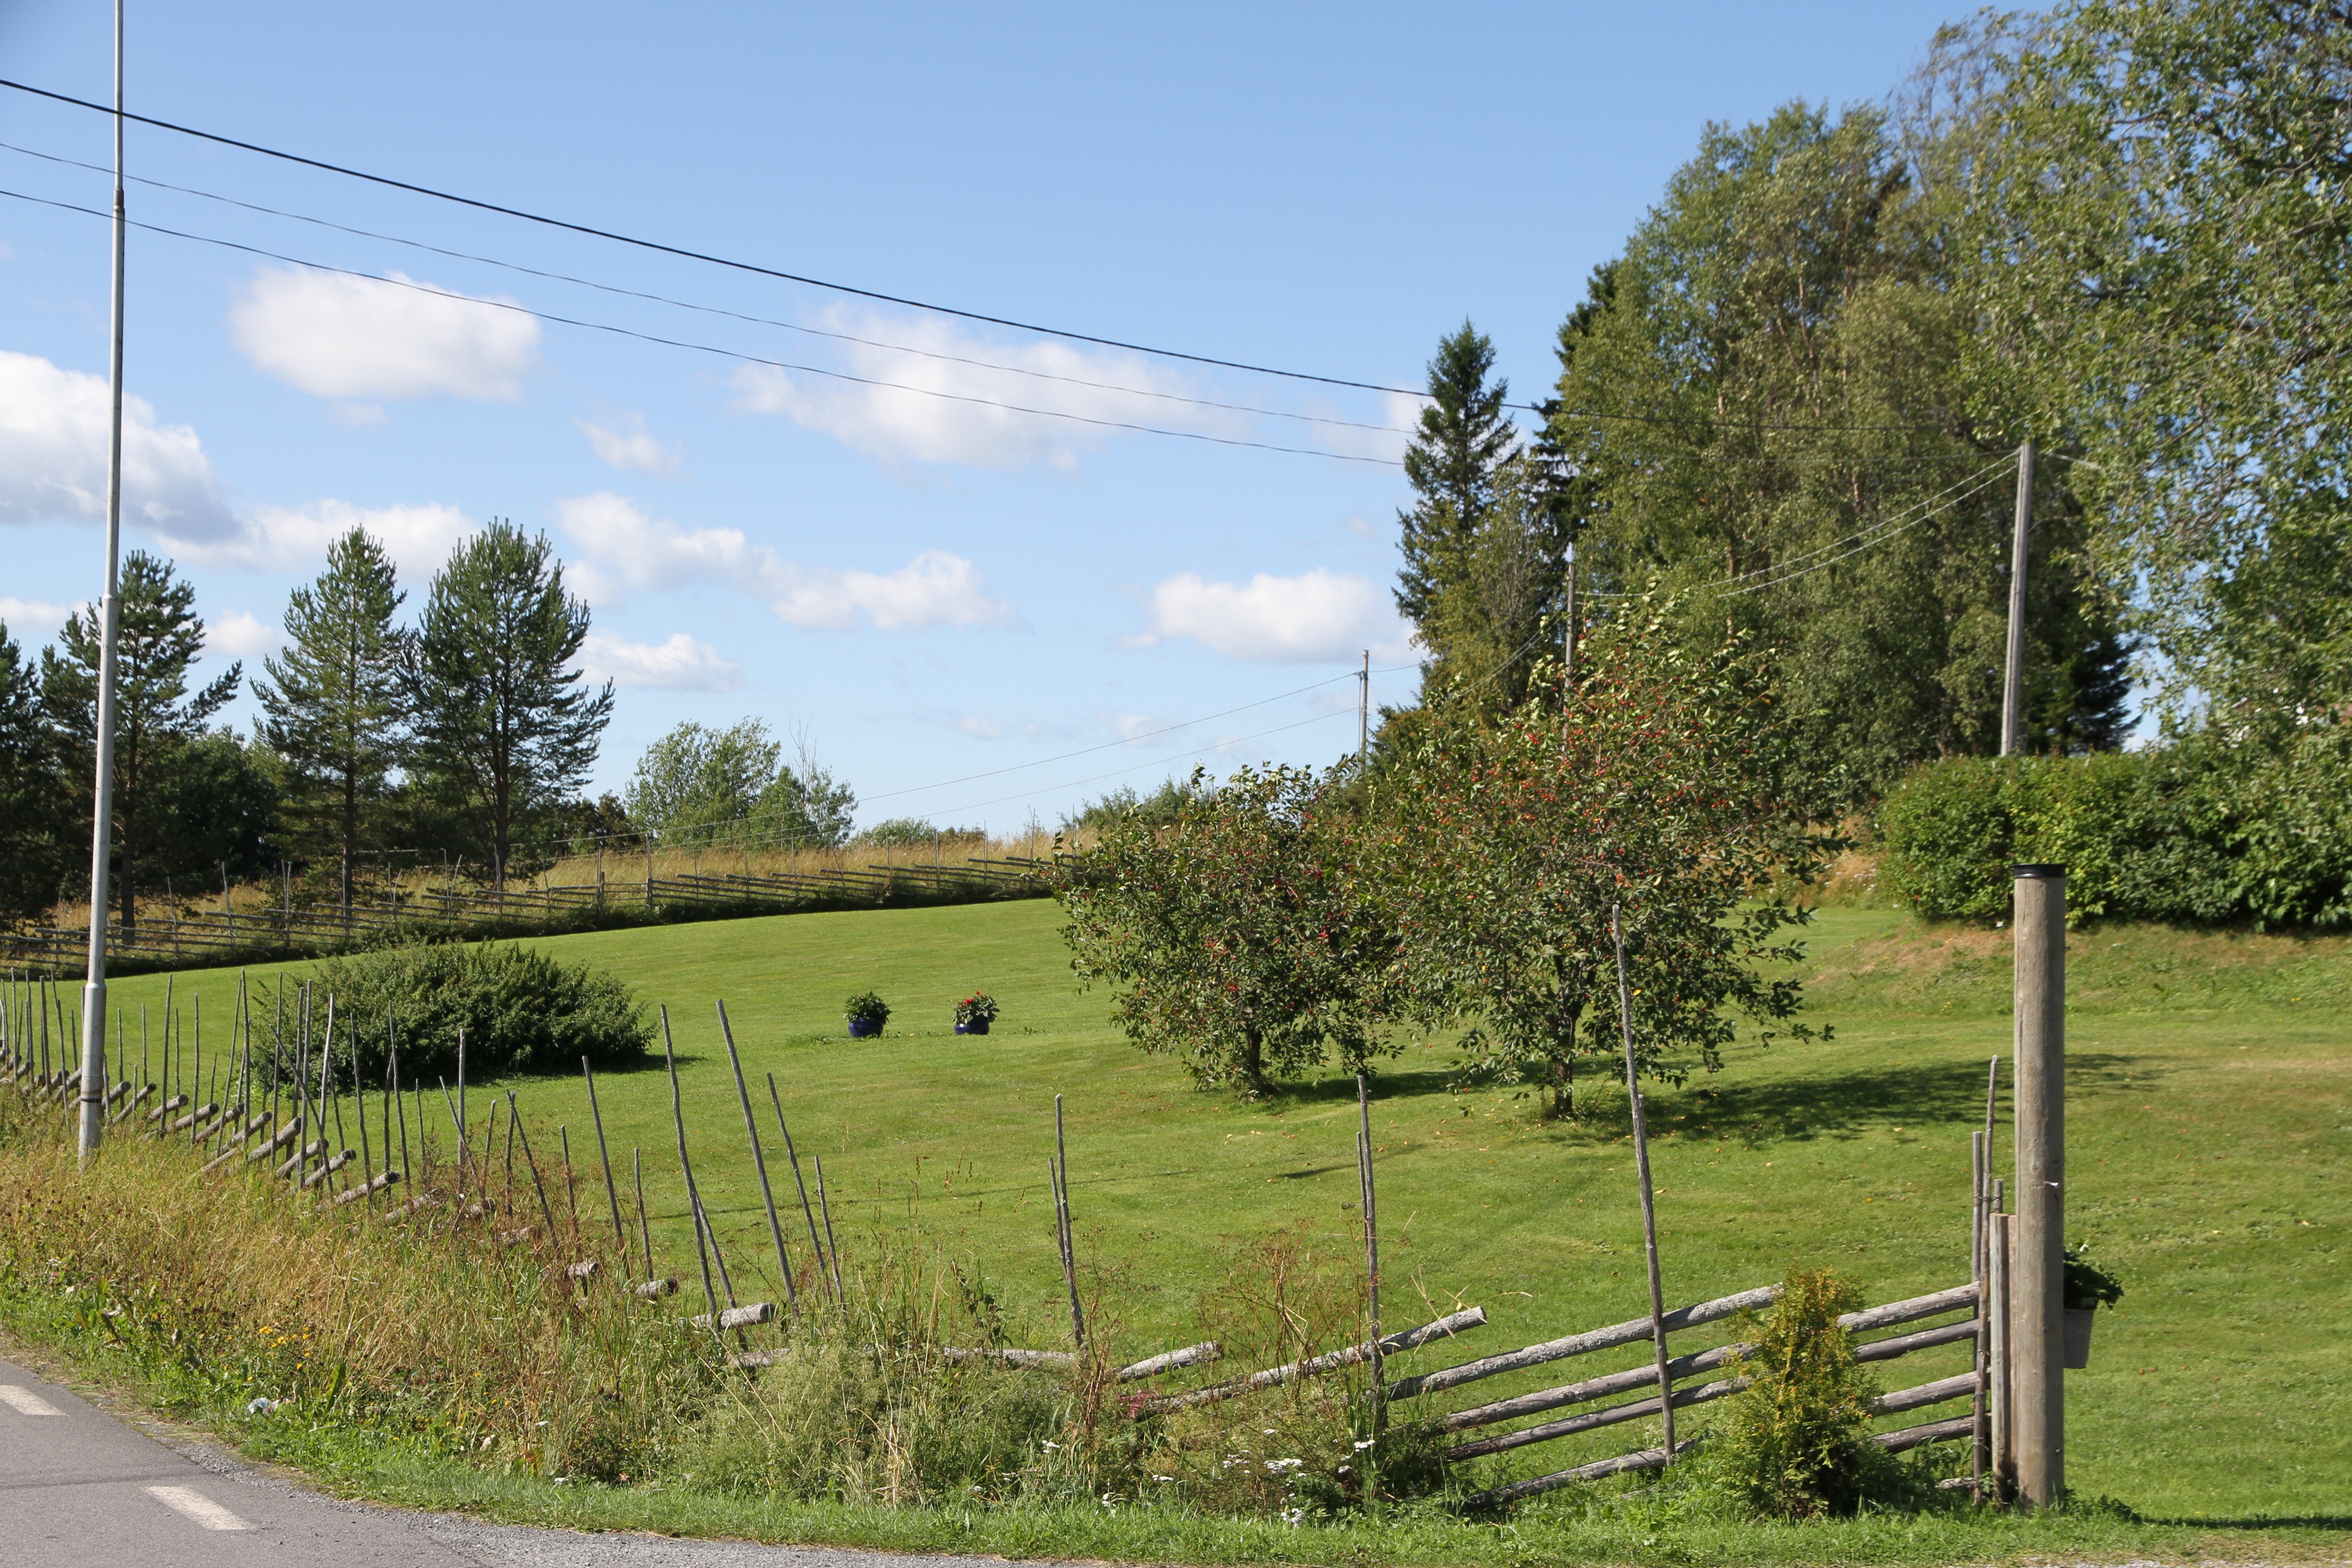
landscape, tree, nature, grass, fence, farm, lawn, meadow, summer, pasture, ranch, estate, rural area, residential area, norrland, the garden farm, sport venue, outdoor structure